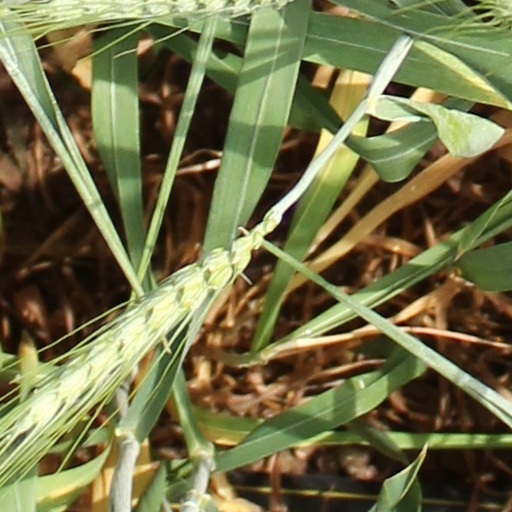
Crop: wheat